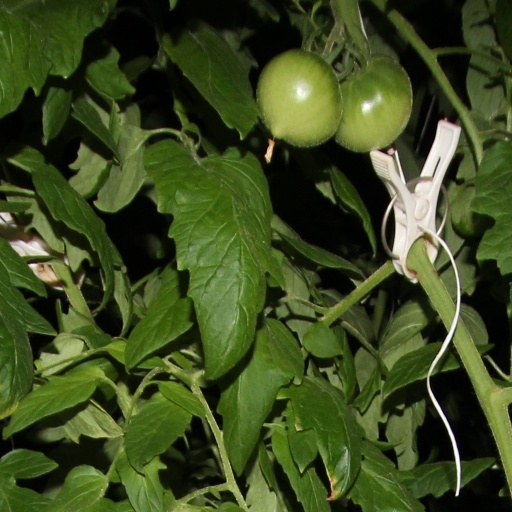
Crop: tomato